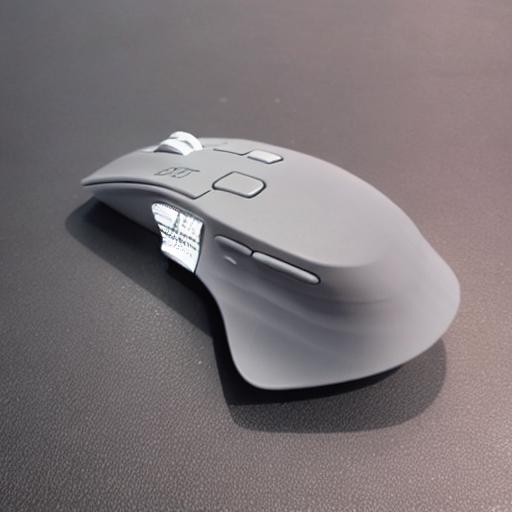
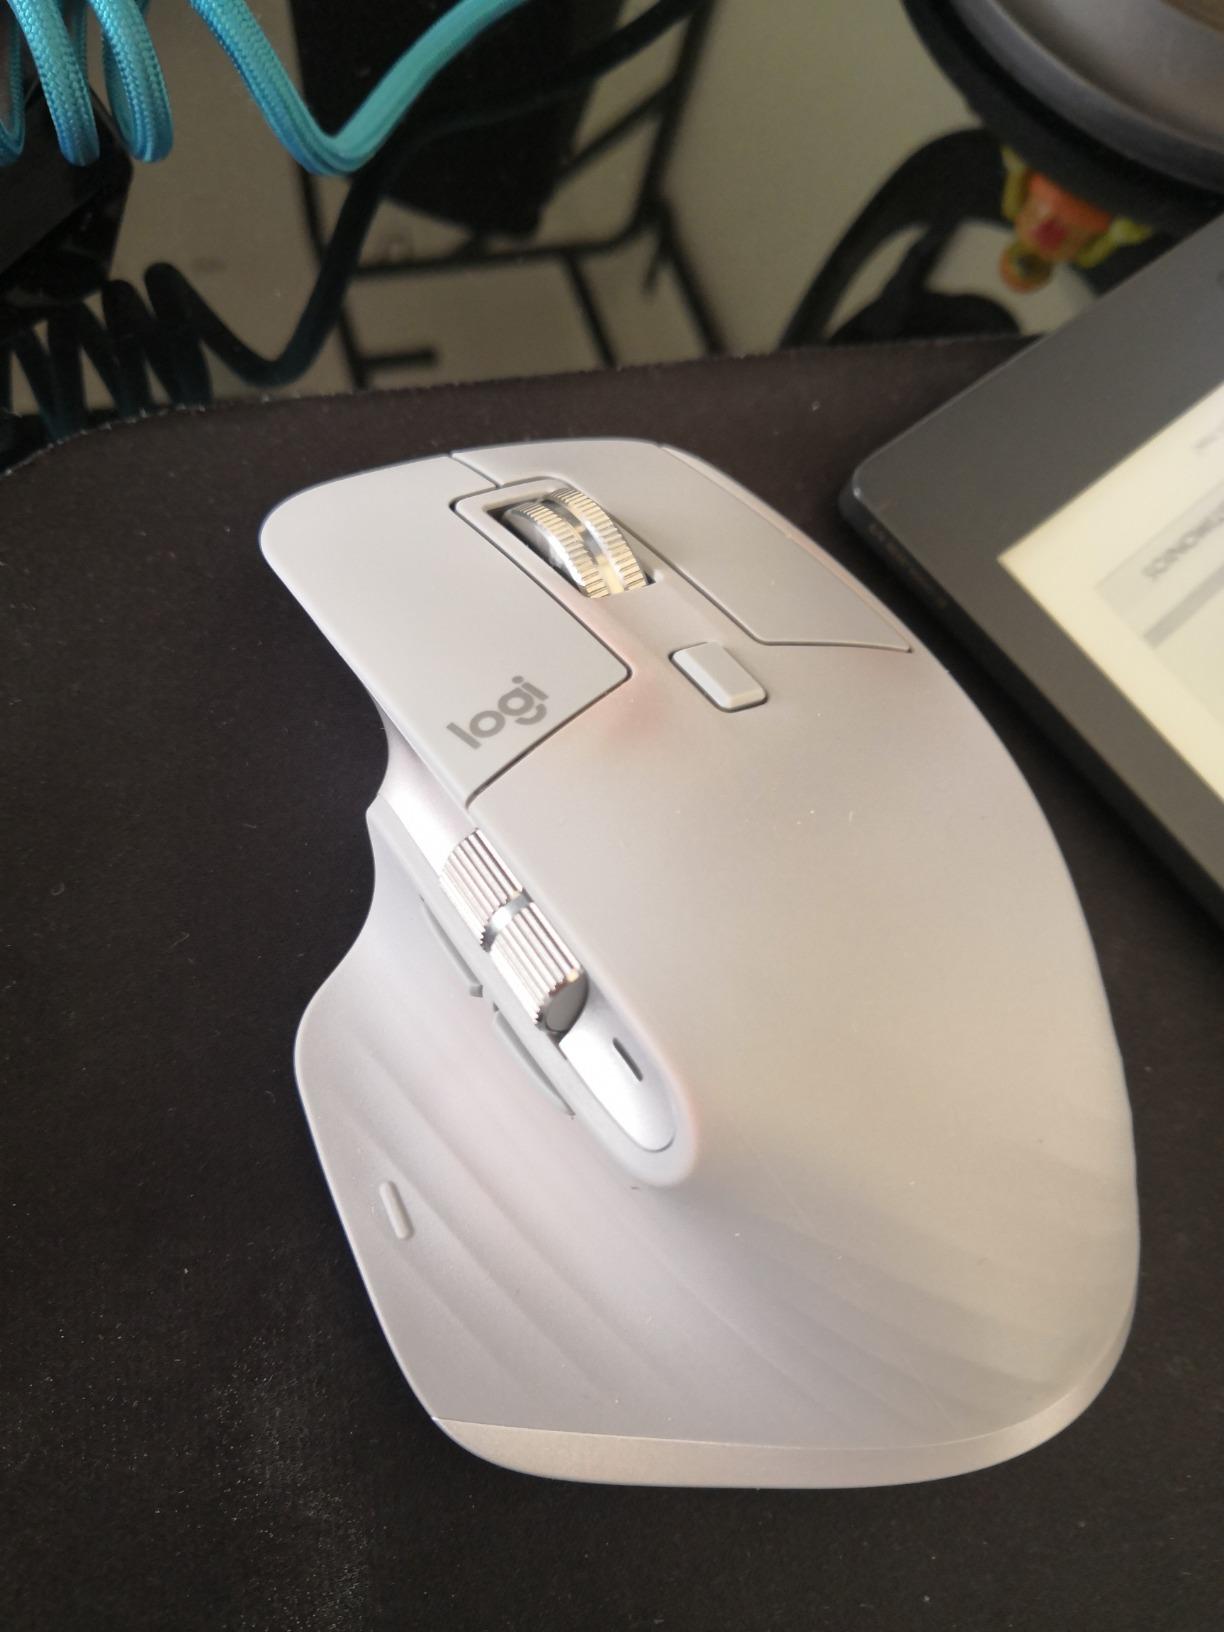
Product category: mouse
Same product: no